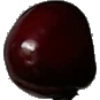
Label: cherry